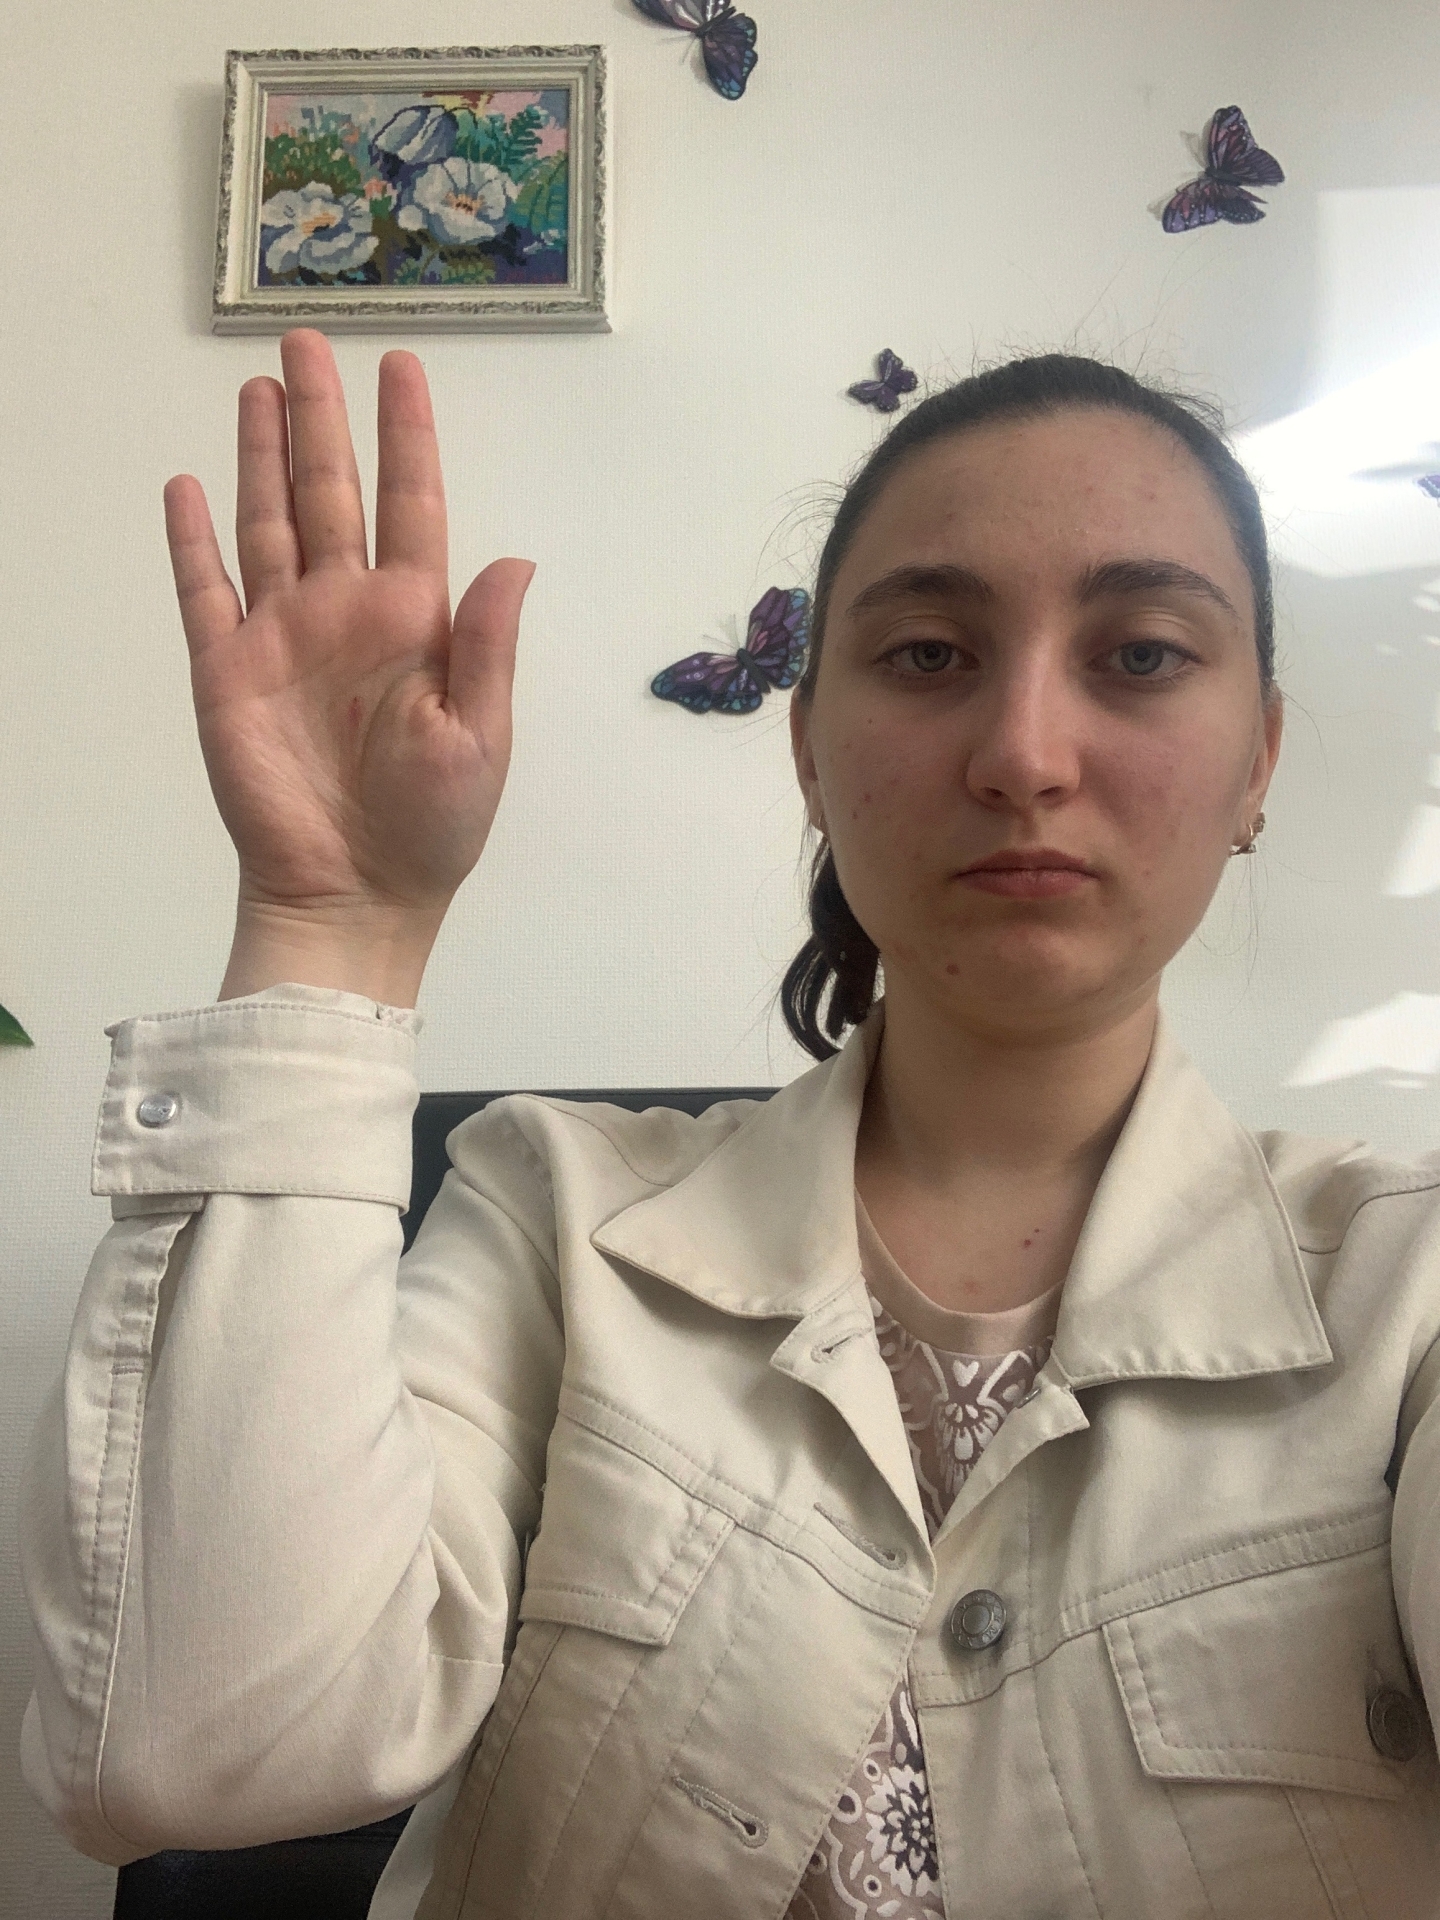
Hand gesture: stop